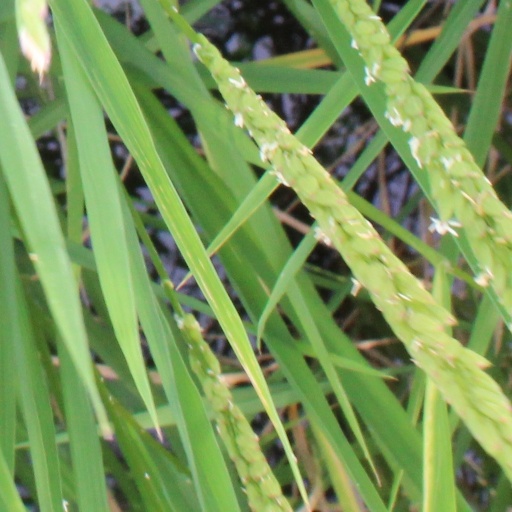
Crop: rice